Prehistory of Ohio

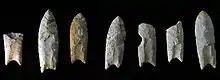
Collection of Clovis points

The Clovis culture (9500 to 8000 B.C.) is the earliest known Paleo Indian culture in Ohio. They are named by the type of spear point that they used, the clovis point, which were discovered by archaeologists near Clovis, New Mexico. The points were attached to spears for hunting and are believed to have been used to hunt mastodons and mammoths. They ranged across the land for food and lived in shelters made of wooden pole covered with hides or tree bark. Their diet consisted of small and large game animals that they hunted, fish, berries and nuts. They created tools from flint, particularly Flint Ridge flint from Licking County and Upper Mercer flint from Coshocton County. They used flint because it was hard, durable, easy to flake when heated up, and could be made to have very sharp edges. Their tools included scrapers, knives, and spear points.